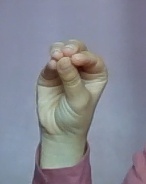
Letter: ha